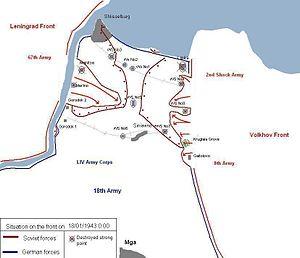
Carte de l'opération Iskra au 17 janvier 1943
L'opération Iskra est une opération soviétique de la Seconde Guerre mondiale conçue pour briser le siège de Léningrad.